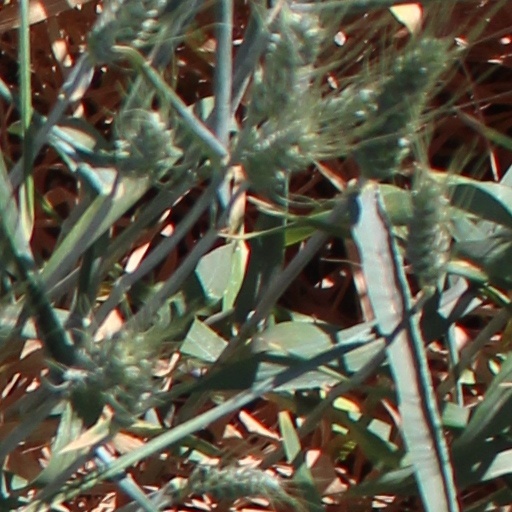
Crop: wheat